Farglory International Center

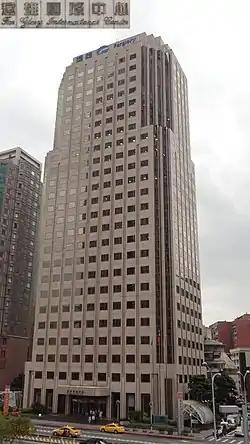

The Farglory International Center is a 26-story, skyscraper office building completed in 1989 in Xinyi District, Taipei, Taiwan. The building is similar in design to Salesforce West in San Francisco, California, United States and housed the corporate headquarters of Farglory Group before the completion of Farglory Financial Center in 2012.